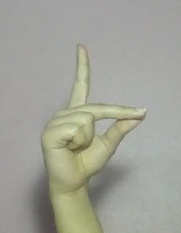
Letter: ta